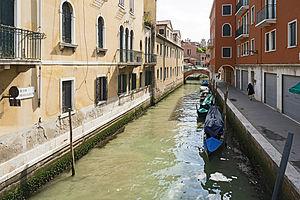
Le rio del Gaffaro est un canal de Venise faisant limite entre les sestiere de Santa Croce et de Dorsoduro.